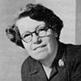
Age: 42